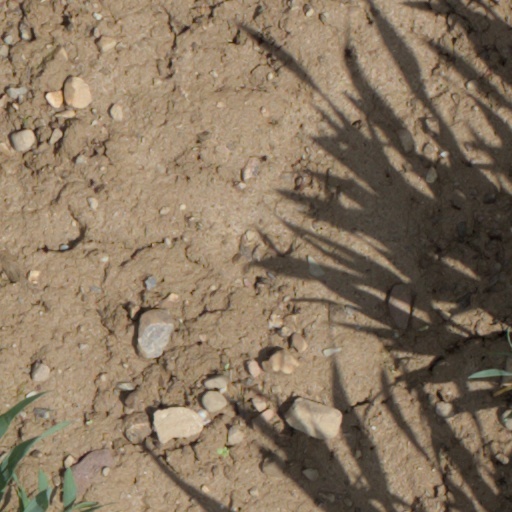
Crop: wheat